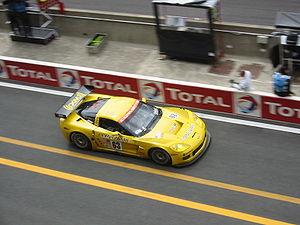
Les 24 Heures du Mans sont une compétition automobile d'une durée de 24 heures, se déroulant en juin sur un circuit routier, au sud de la ville du Mans, dans le département de la Sarthe en France. Cette épreuve, existant depuis 1923, est l'une des trois courses les plus prestigieuses au monde avec le Grand Prix de Monaco et les 500 miles d'Indianapolis.